Kihnu Veeteed

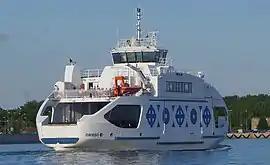
The Vormsi ferry "Ormsö" in Rohuküla

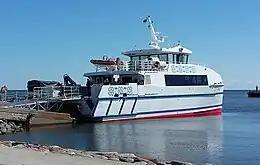
"Runö" was operated by Kihnu Veeteed on routes to Ruhnu from 2012 to 2022

Kihnu Veeteed ("Kihnu Waterways") is a ferry company which operates six scheduled routes in Estonia. It is registered on the island of Kihnu in the Gulf of Riga, and runs a fleet of seven passenger ferries.